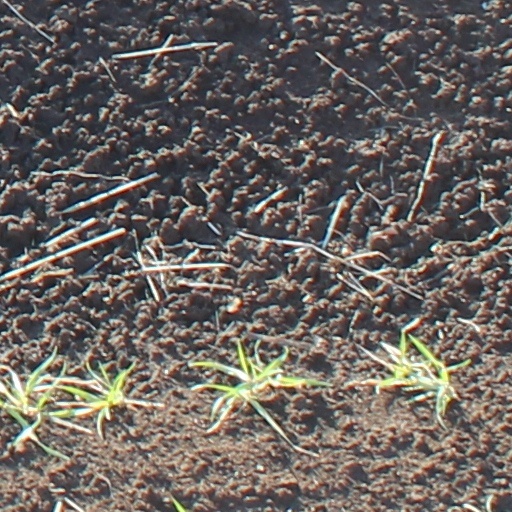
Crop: wheat